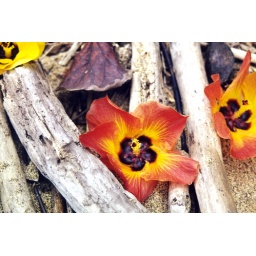
Hibiscus flowers on the beach in Kauai